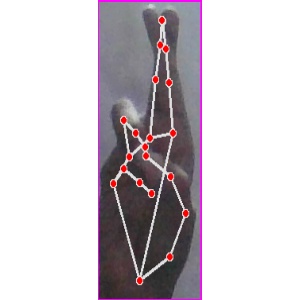
अक्षर: र